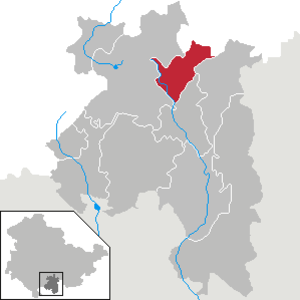
Lauscha est une ville allemande de Thuringe, située dans l'arrondissement de Sonneberg.